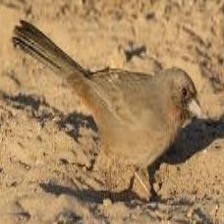
Species: ALBERTS TOWHEE
Scientific name: PIPILO ABERTI